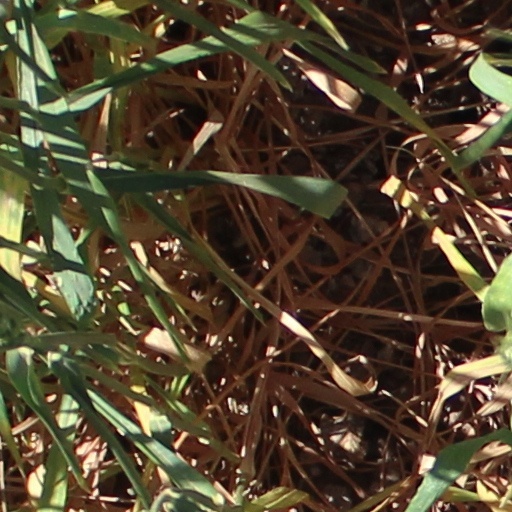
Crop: wheat